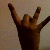
The image shows a hand gesture representing the number 8 in Indian Sign Language.